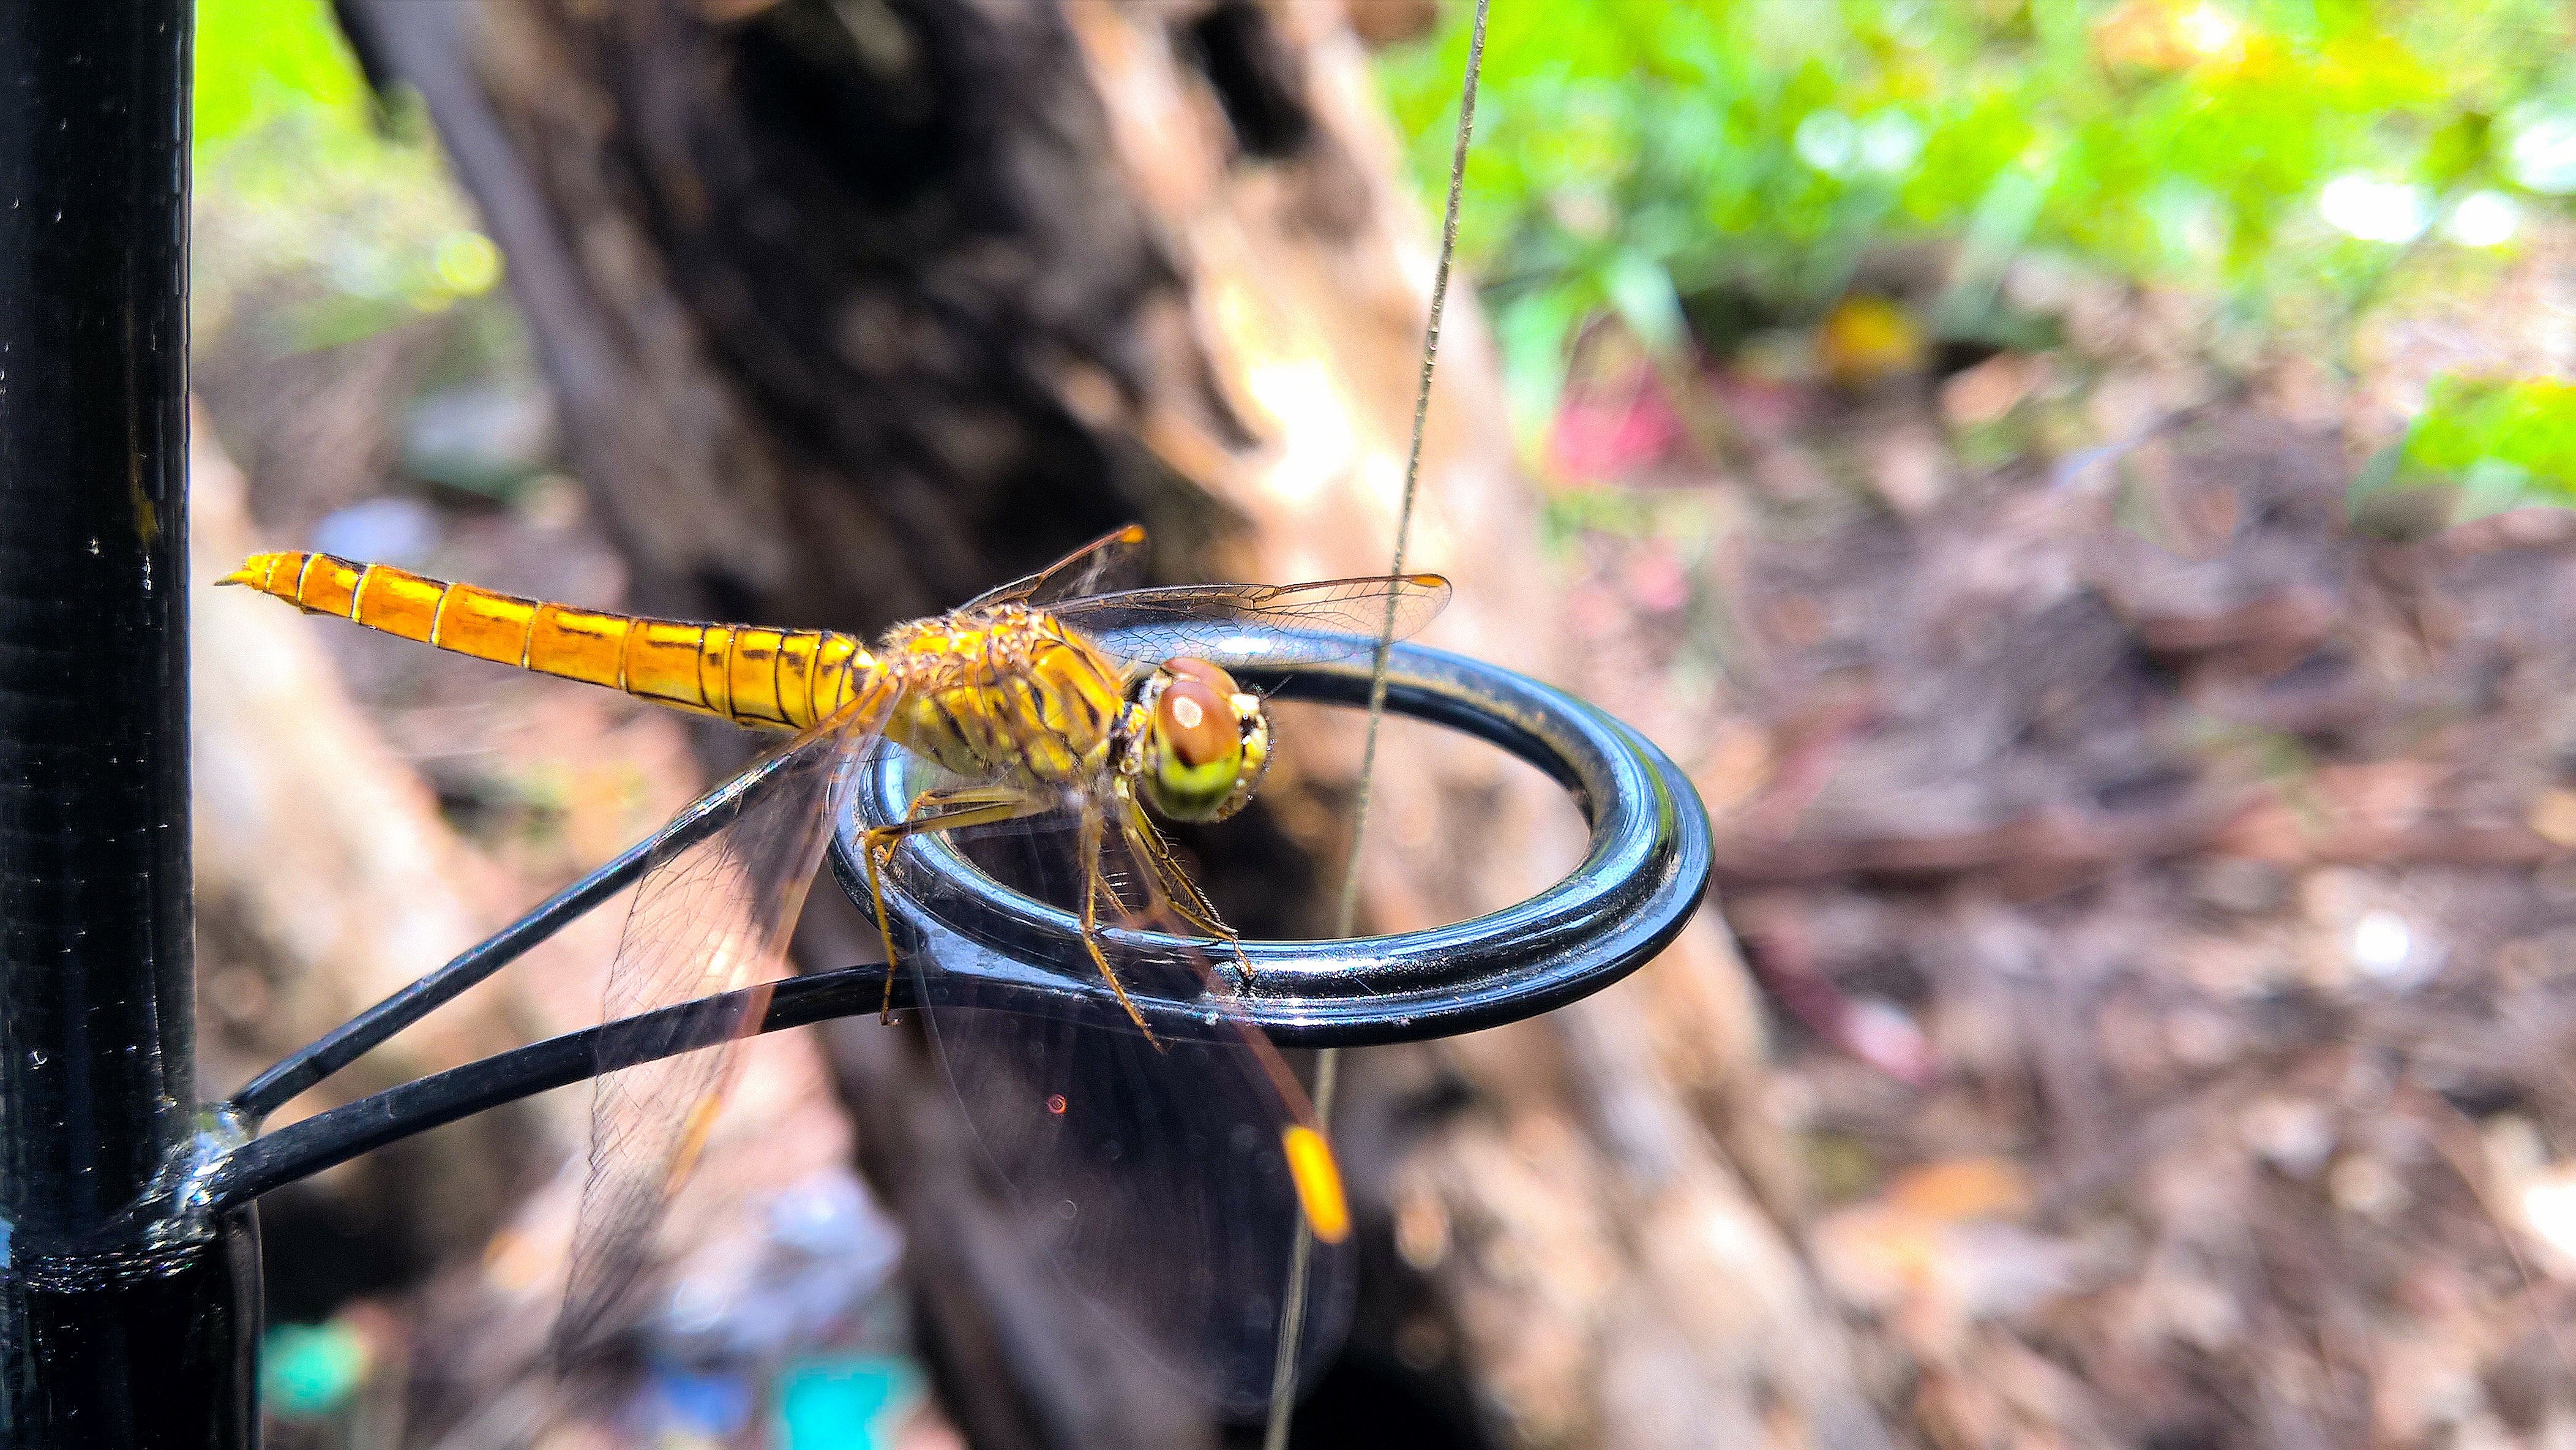
tree, nature, branch, light, leaf, flower, wildlife, insect, natural, autumn, soil, fauna, invertebrate, dragonfly, insects, creature, vietnam, macro photography, the countryside